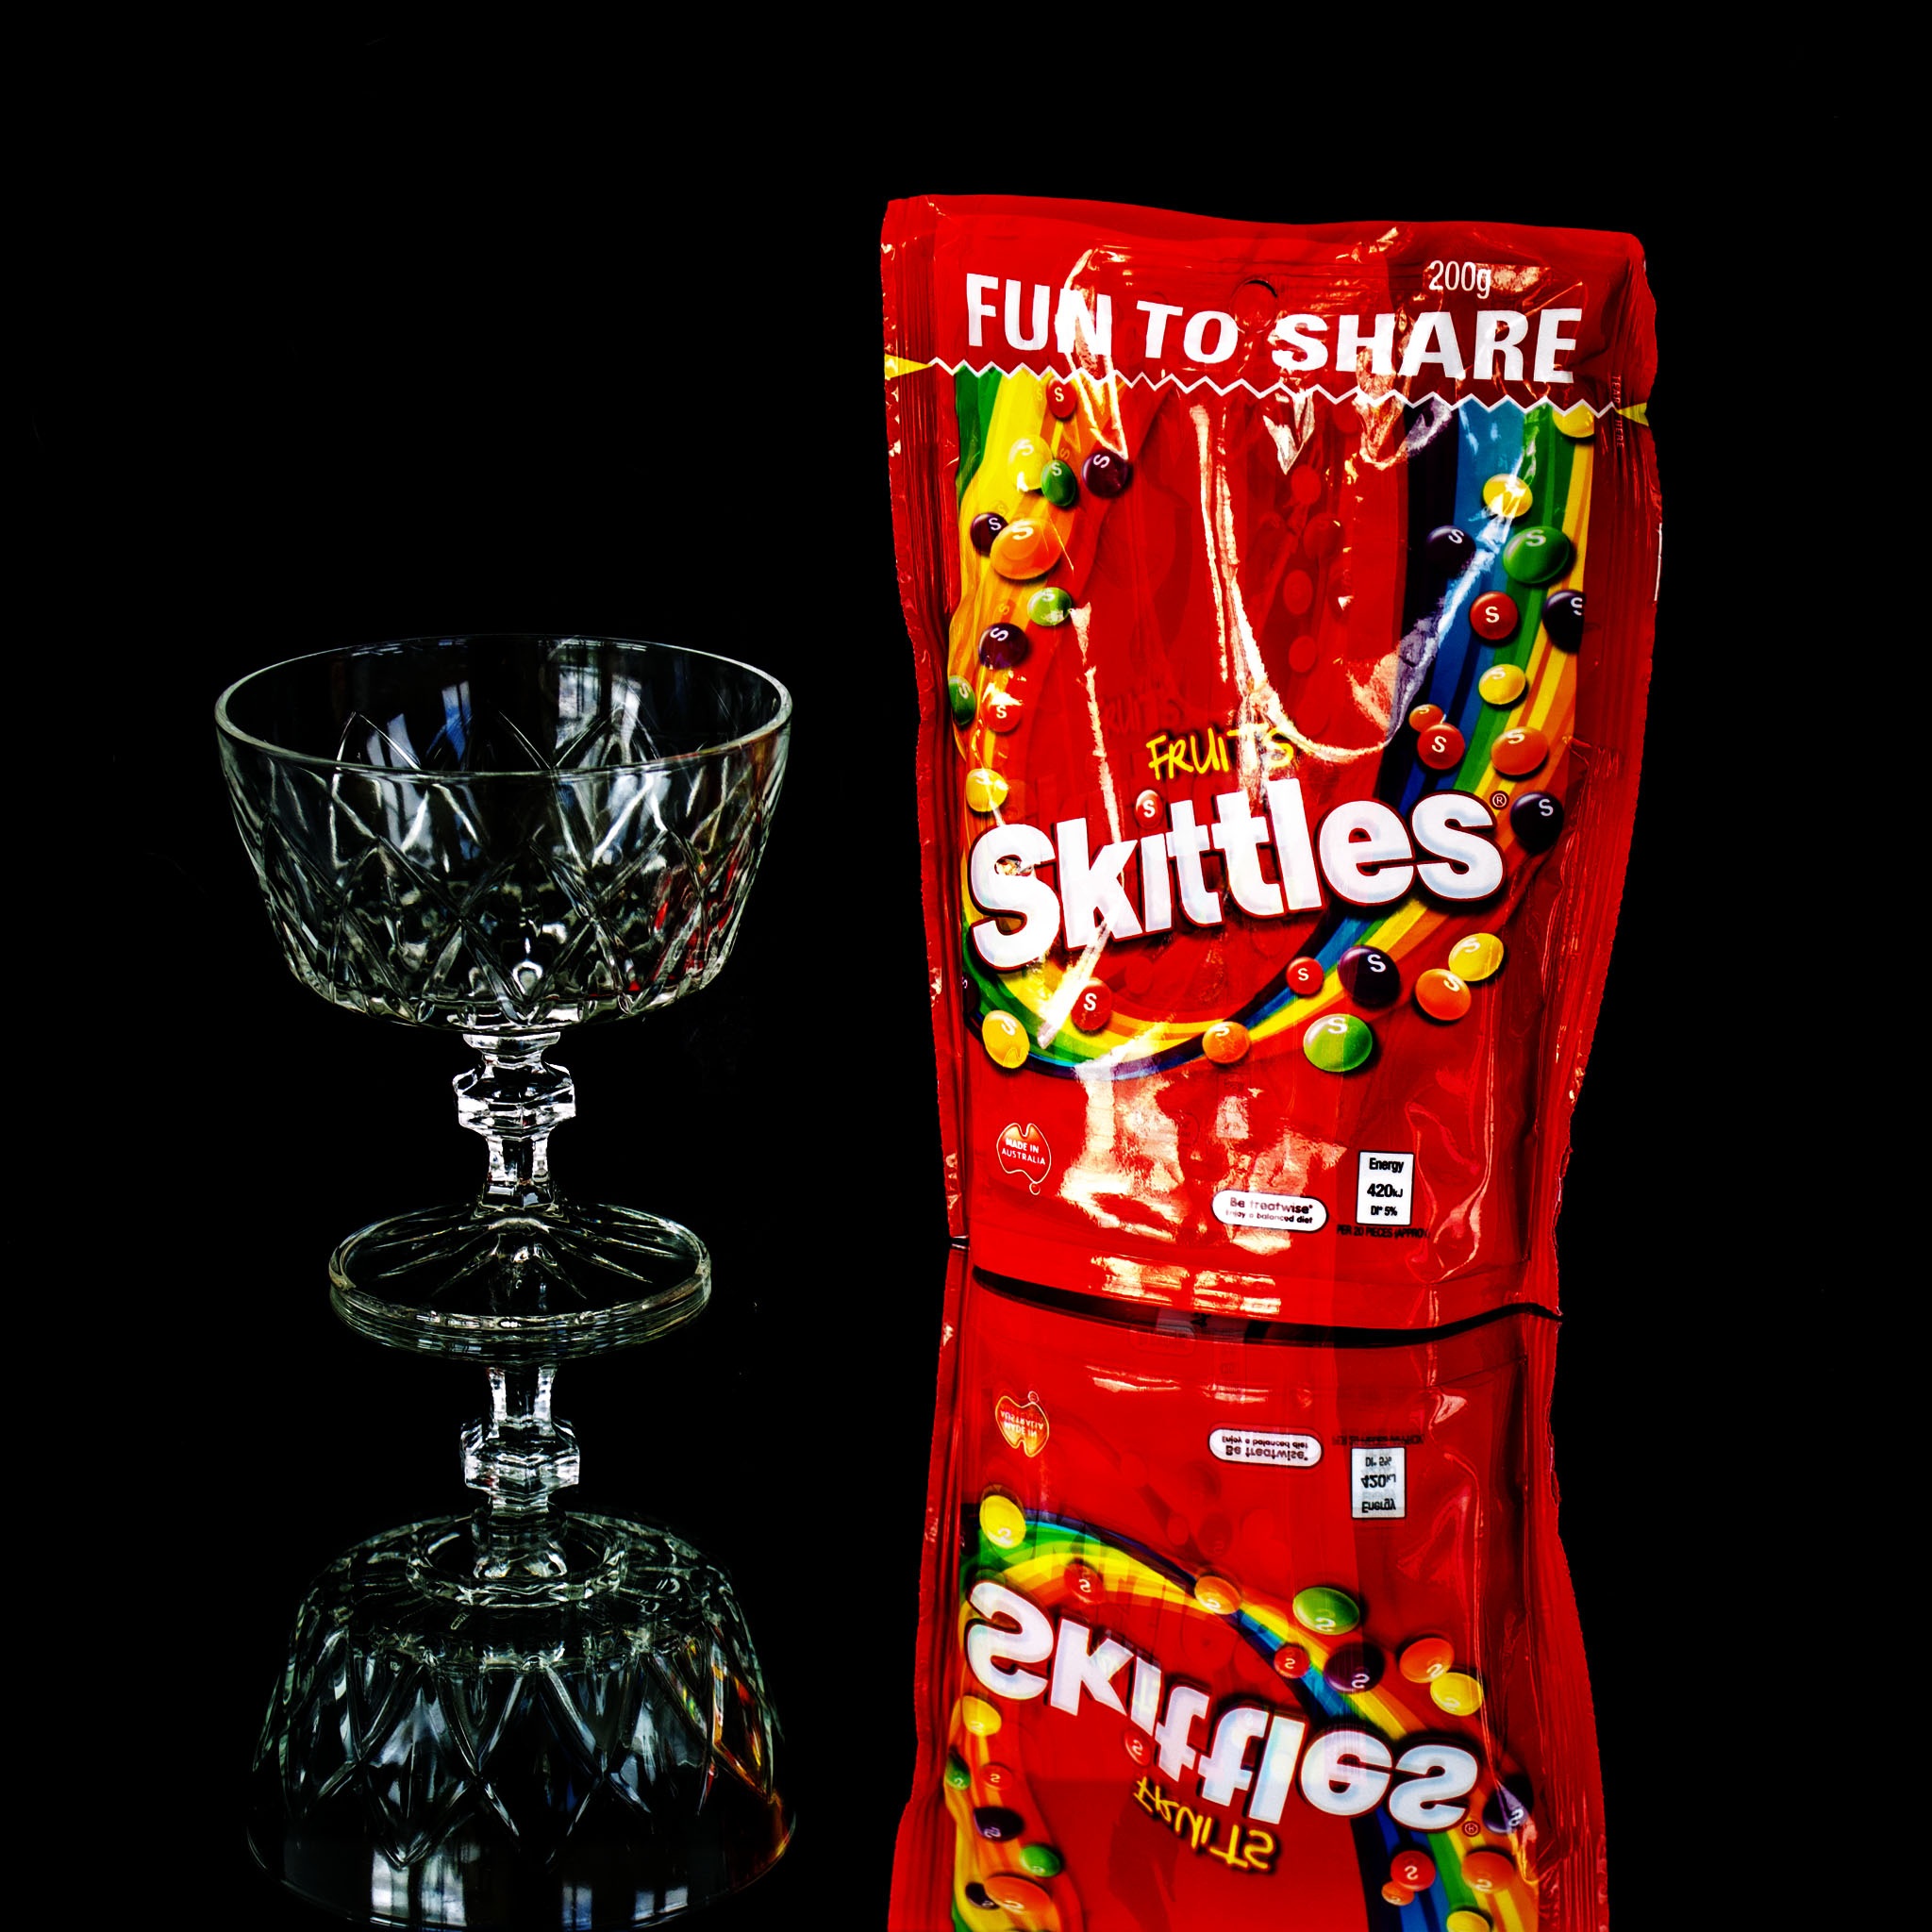
glass, food, drink, snack, product, font, sweets, multicolored, candy, treat, skittles, confectionery, lollies